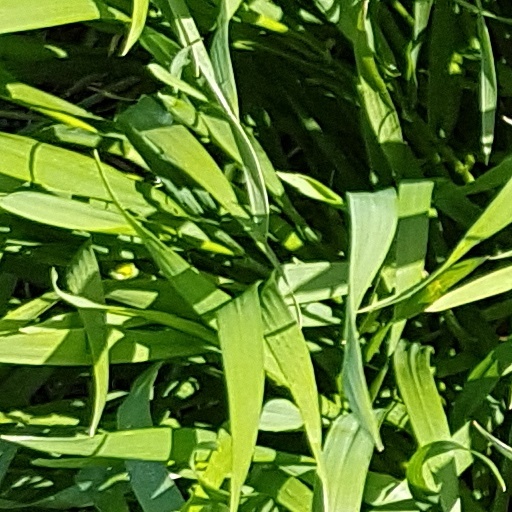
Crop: wheat